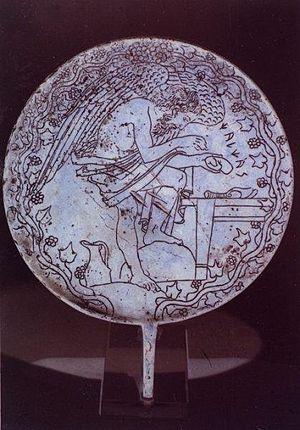
Miroir étrusque avec représentation de Calchas sous la forme d'un Haruspice. Vulci, Ve siècle av. JC. Musée du Vatican Couleurs inversées
Un art divinatoire est une technique non rationnelle de divination présumée capable de prédire le futur ou découvrir ce qui est caché. Depuis Posidonios et Cicéron, on distingue deux formes de divination : la voyance et la mantique, toutes deux étant des arts du pronostic, mais par des moyens différents.
L'hépatoscopie de hépato-, du grec η̃παρ, η̃πατος « foie » et -scopie, du grec a -σκοπια, issu de σκοπει̃ν « observer », ou hépatomancie est un art divinatoire pratiqué par les haruspices à partir de l'étude de foies d'animaux sacrifiés, assez répandu, notamment dans les civilisations de la Mésopotamie antique, chez les Phéniciens, les Grecs, puis les Étrusques avant que la Rome antique l'adopte. Cet examen hiéroscopique se rattache à une longue tradition de représentations polysplanchniques populaires dans l'Antiquité.